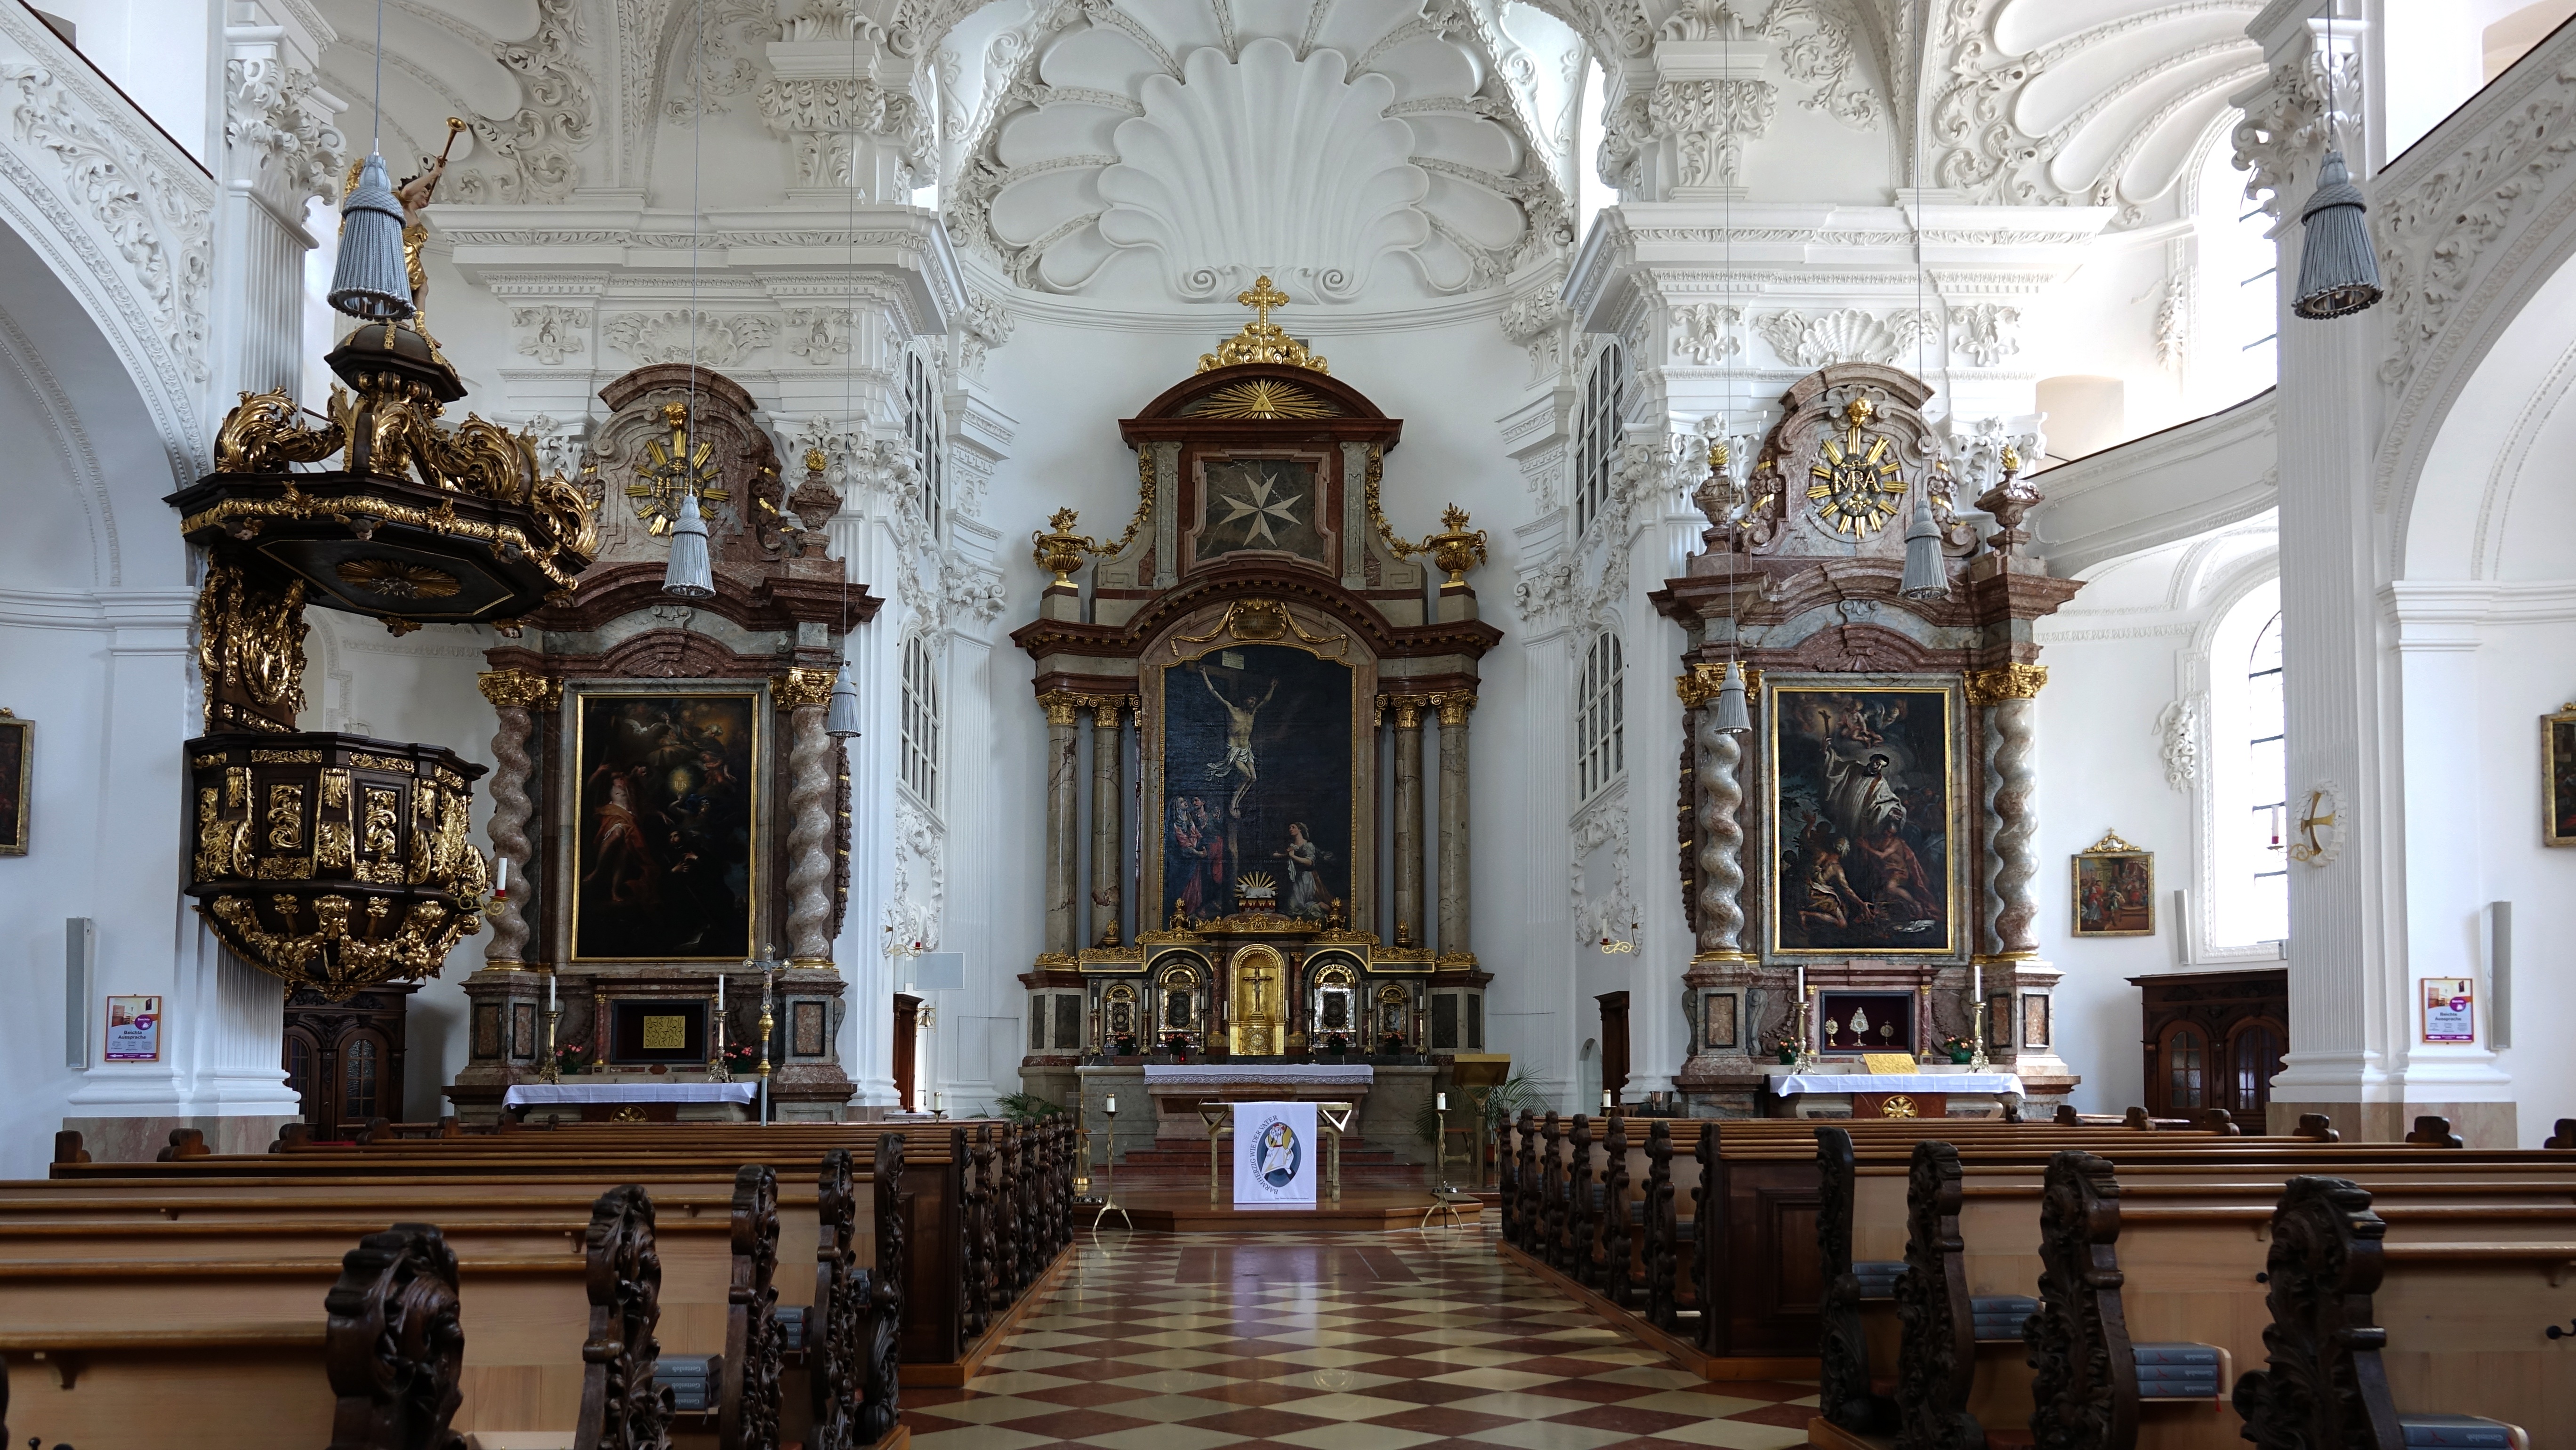
building, palace, church, cathedral, chapel, place of worship, places of interest, catholic, altar, germany, synagogue, bavaria, nave, basilica, church pews, alt tting